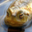
Label: frog